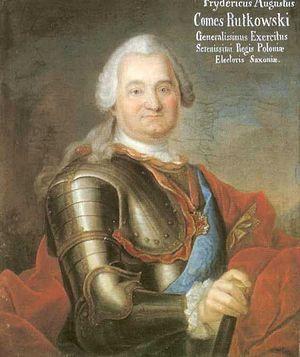
Friedrich August Rutowski était feld-maréchal, chef des troupes saxonnes à la Bataille de Kesselsdorf, en 1745, pendant la guerre de Succession d'Autriche.